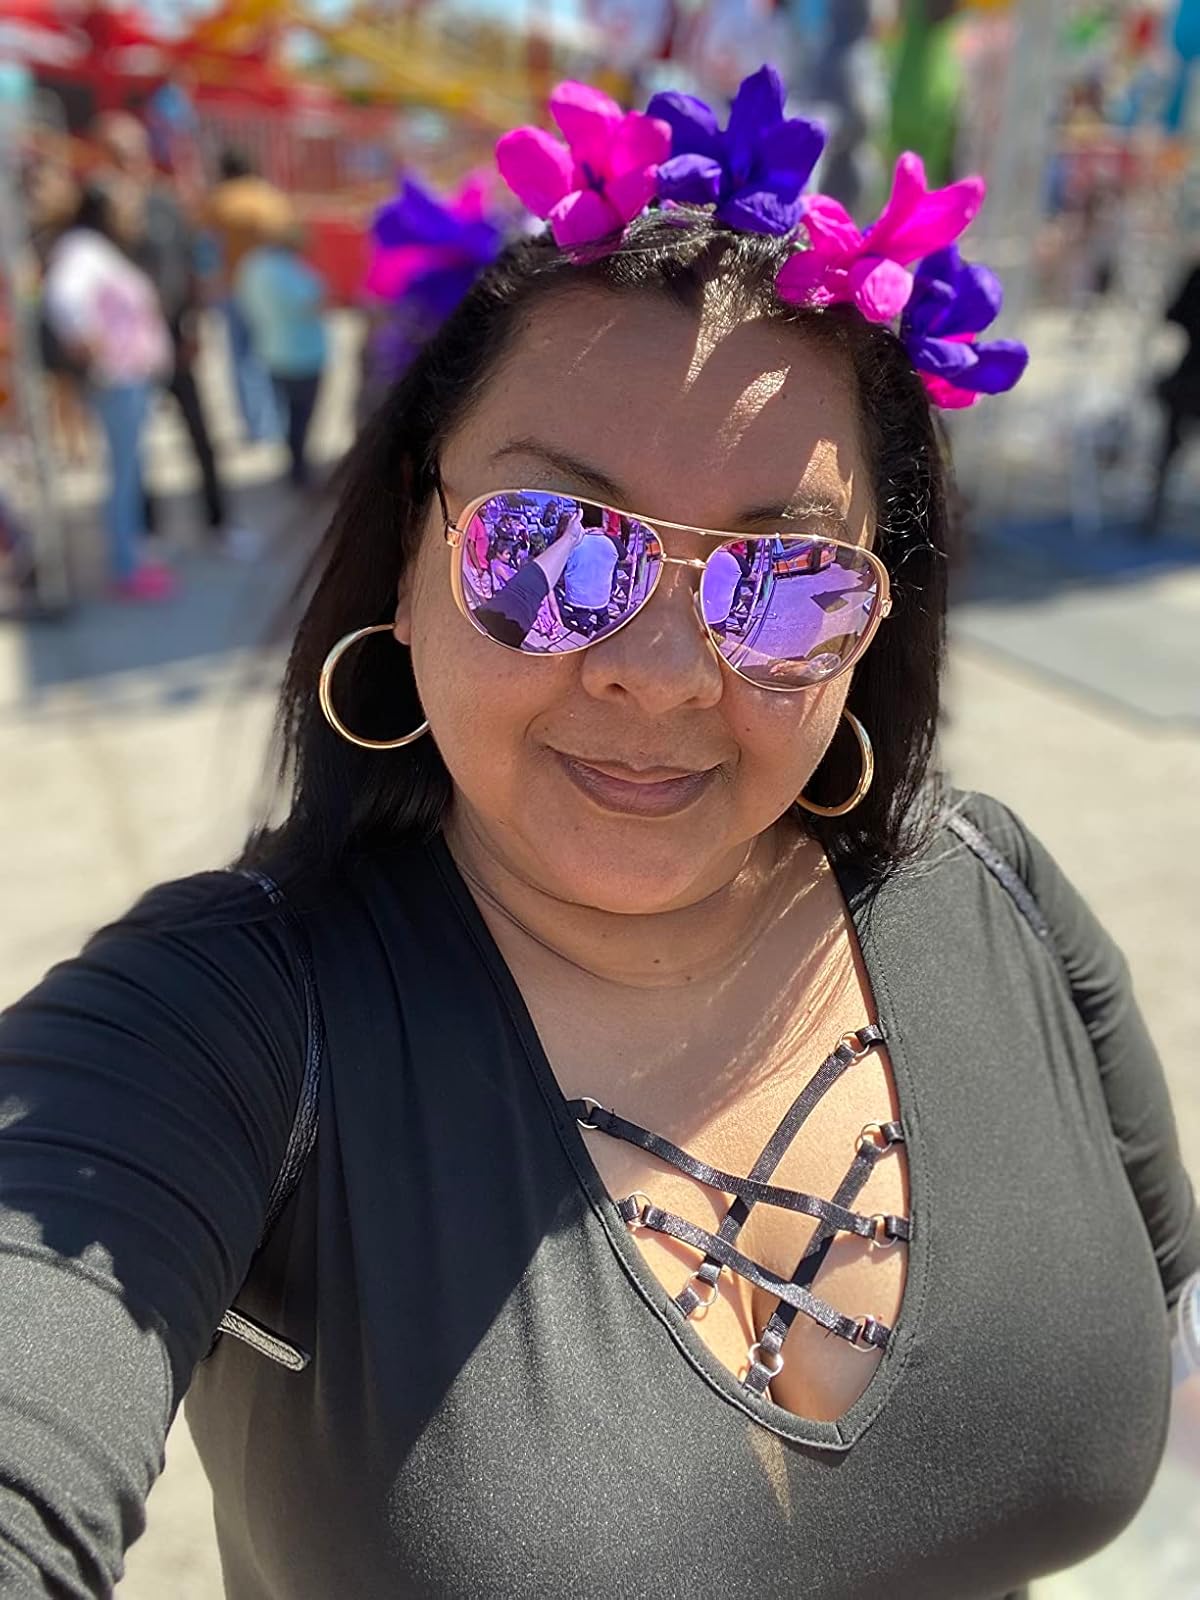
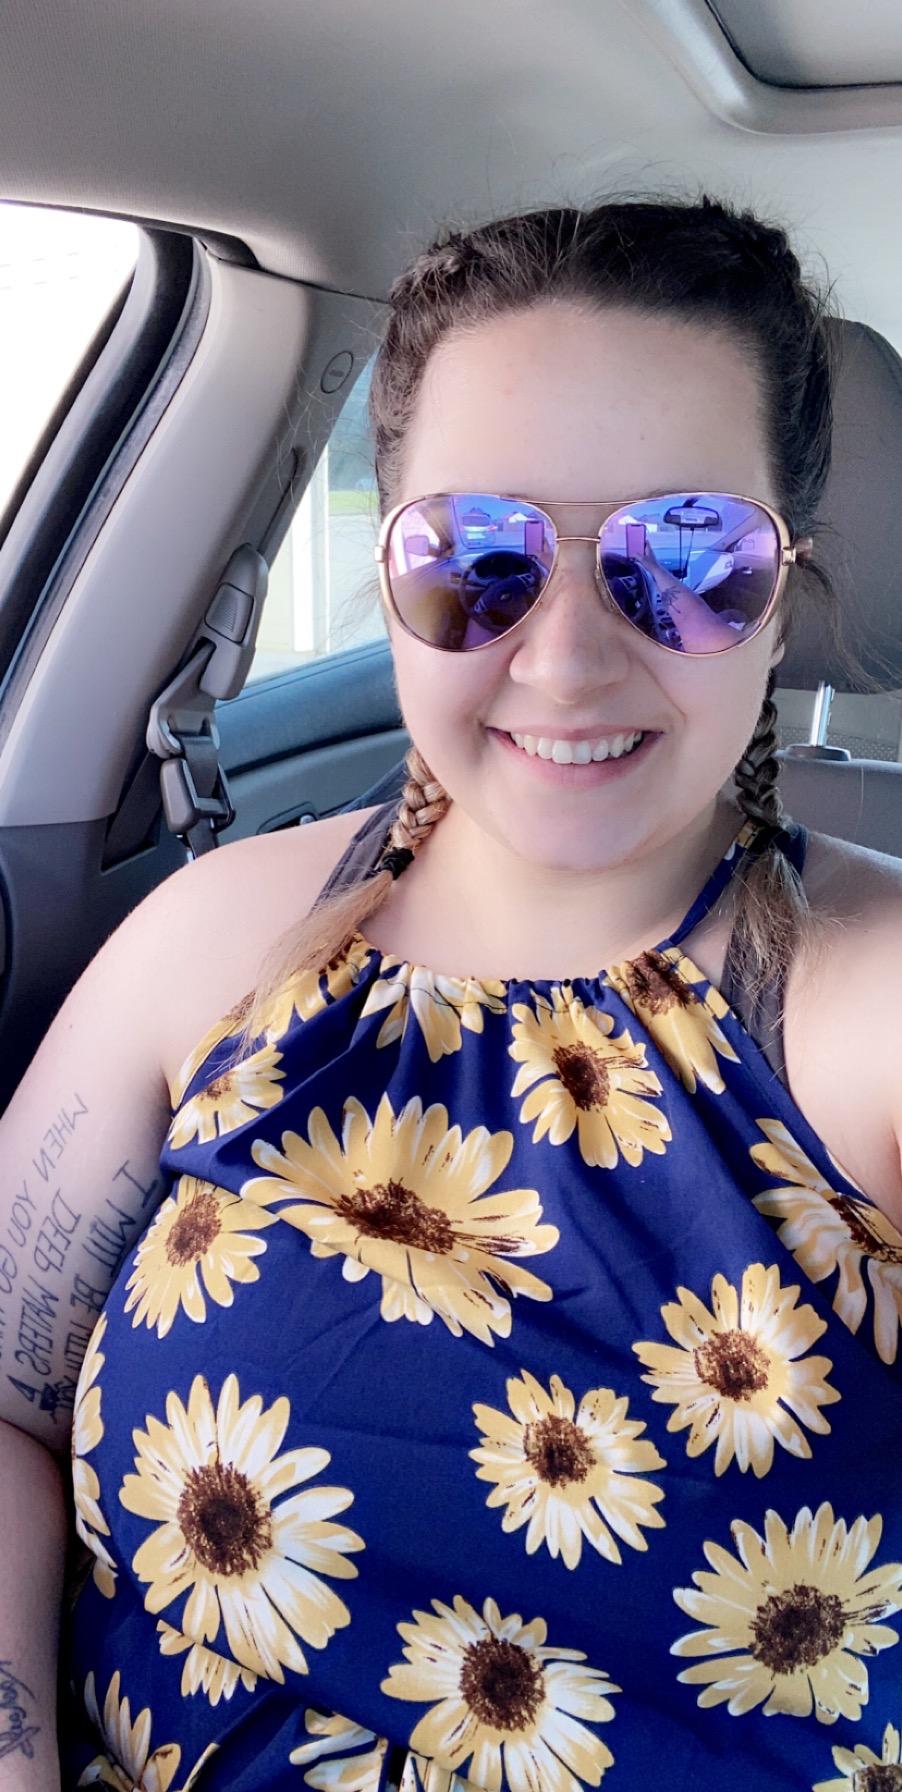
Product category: accessories_sunglasses
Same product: yes